Hanwell

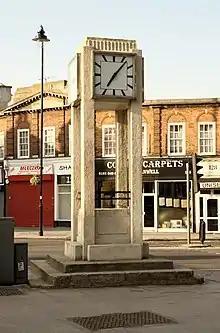
Hanwell's Coronation (1937) clock tower

This was unveiled on Hanwell Broadway at midday on 7 May 1937, as part of Ealing's celebration of the coronation of King George VI and Queen Elizabeth (later known as the Queen Mother) by Alderman Alfred Bradford, chairman of the Highways Committee. The Mayor, Frederick Woodward, was also present, as were members of the Hanwell Chamber of Commerce and 'a large concourse of the general public'.